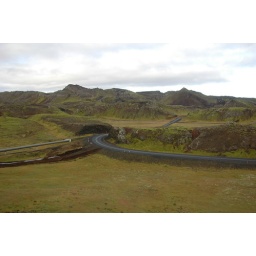
The pipeline is for hot water for geothermal heating of the houses in Reykjavik and all over Iceland.